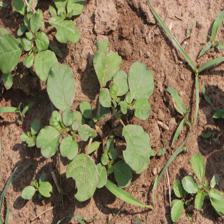
Label: BroadLeafWeed